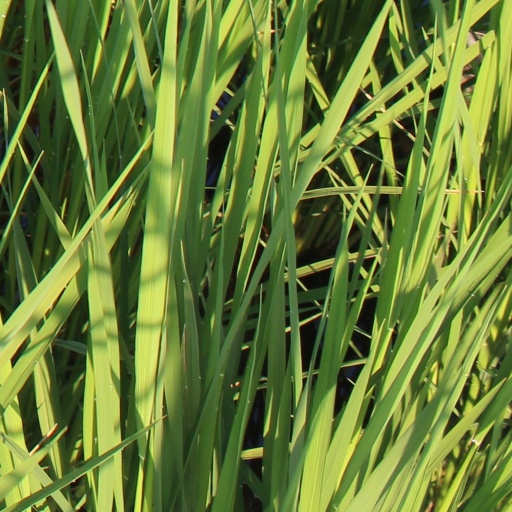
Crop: rice